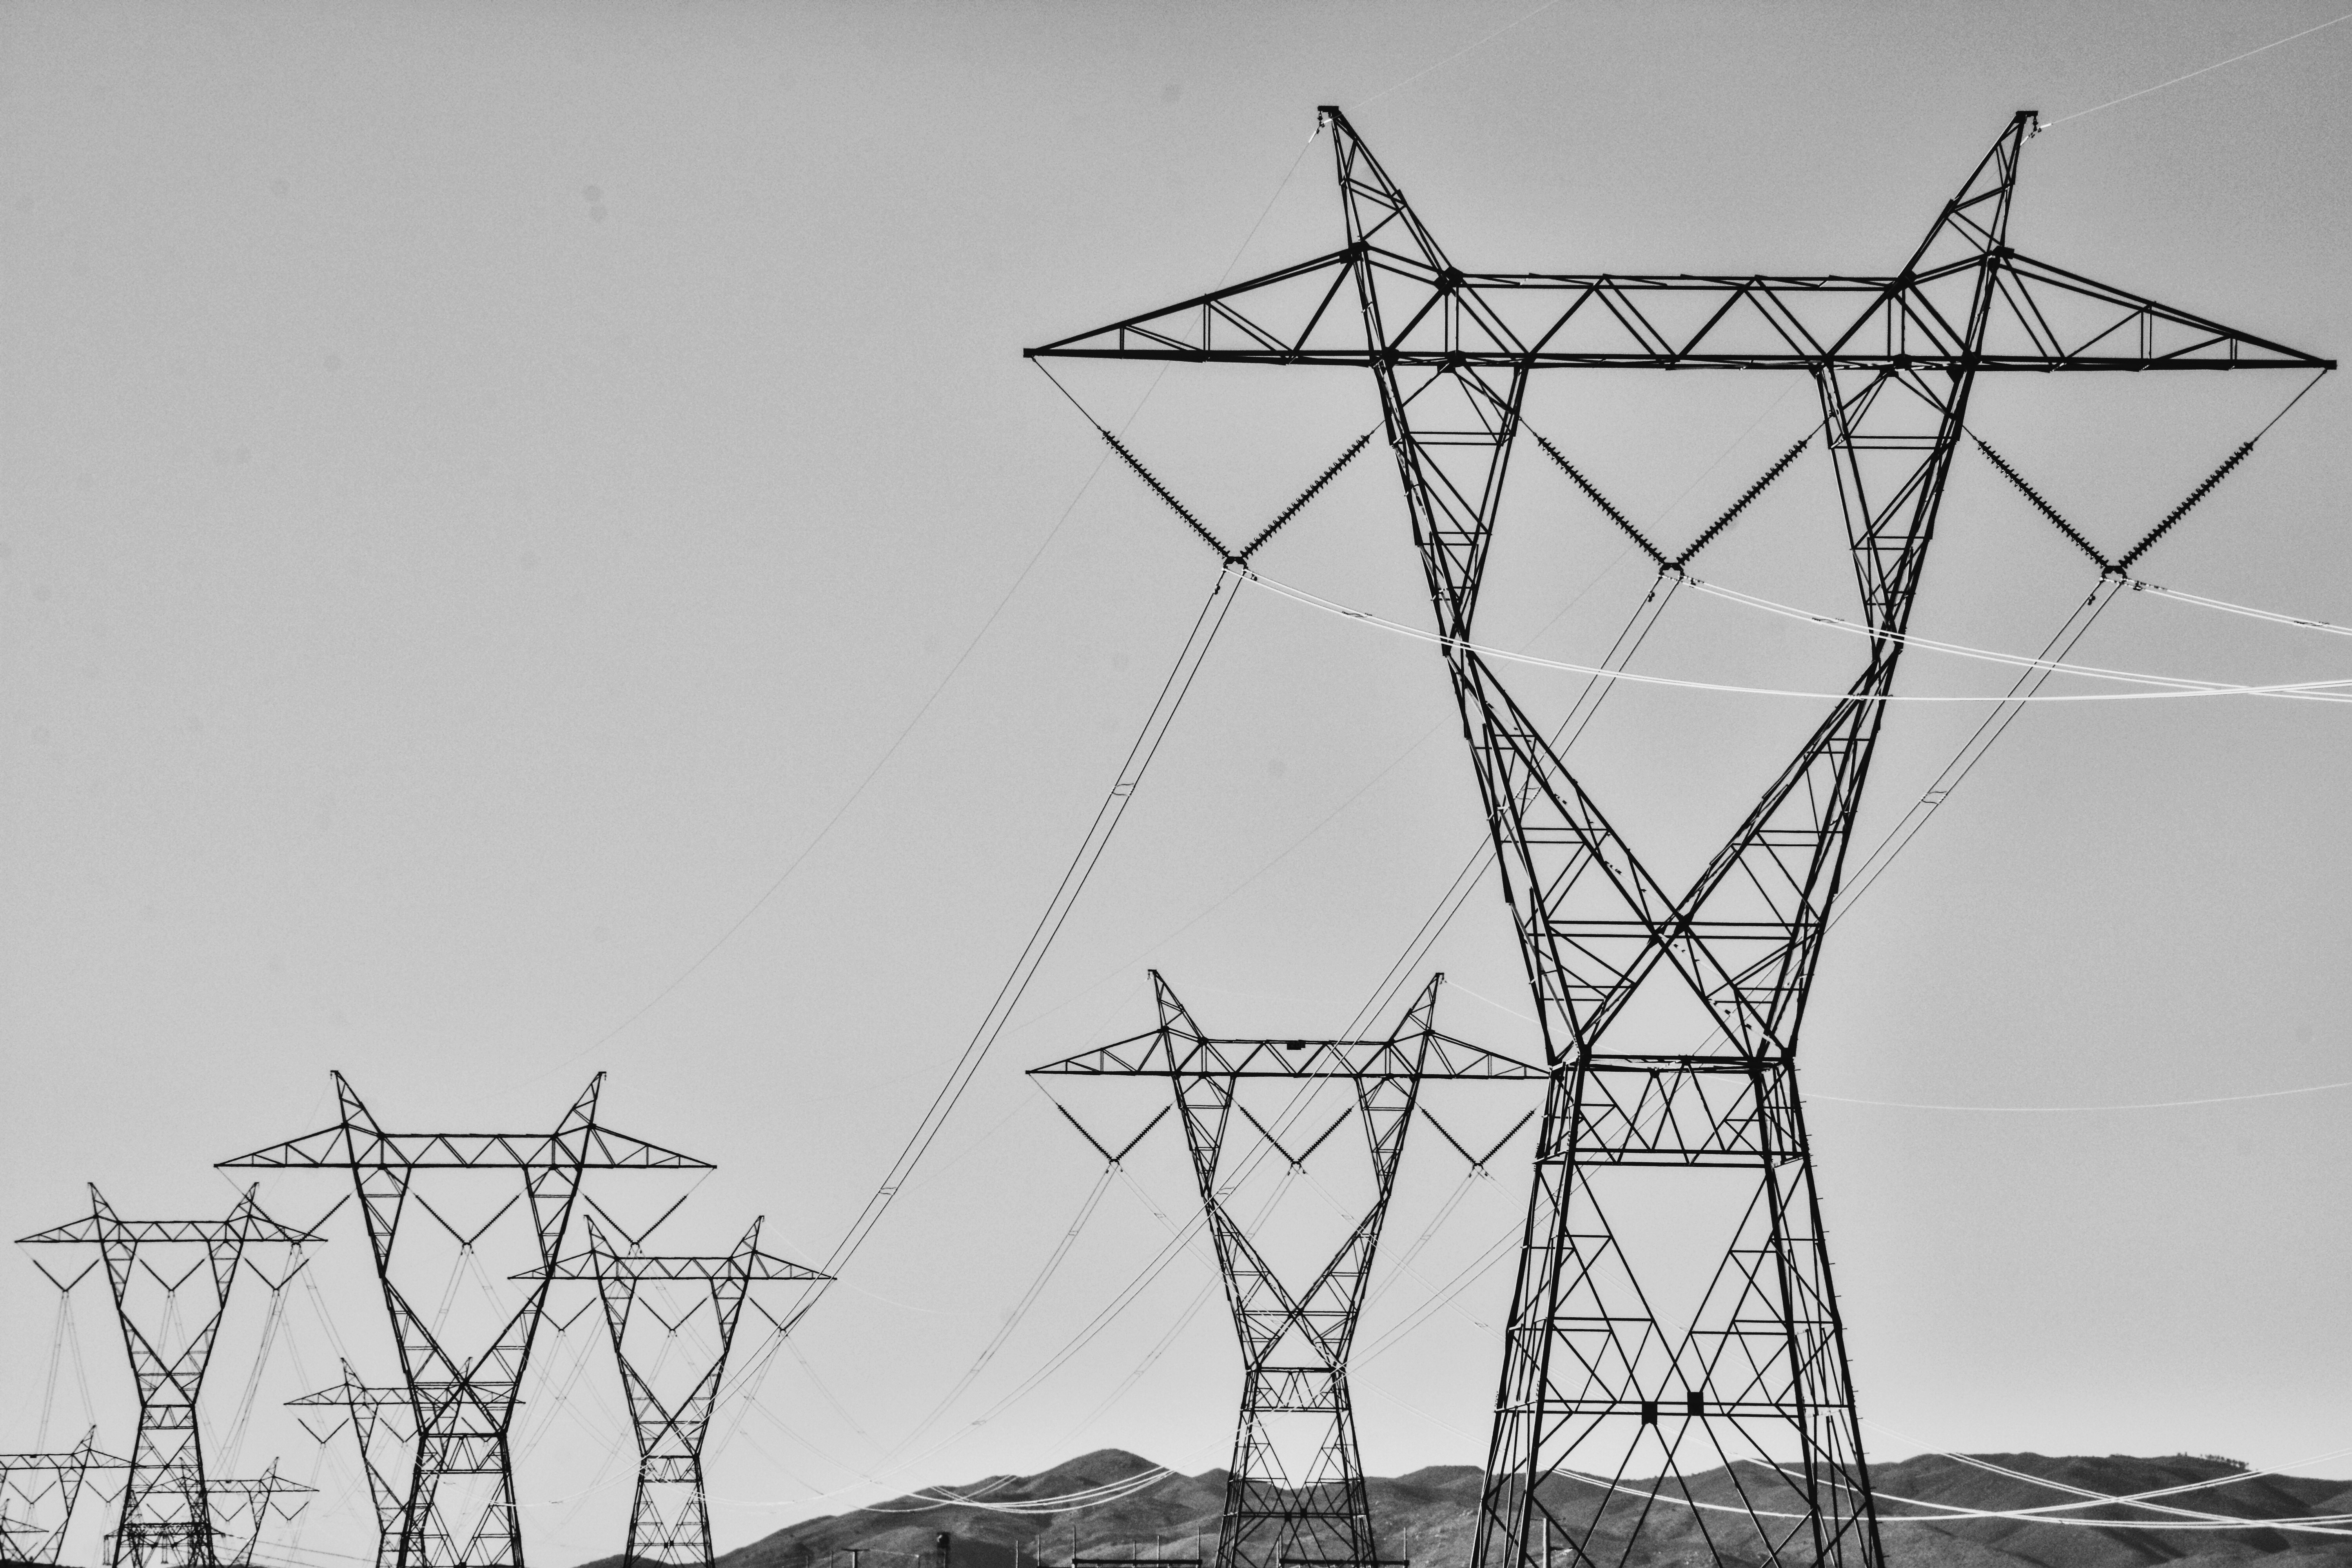
black and white, wind, line, tower, mast, electricity, monochrome, energy, transmission tower, monochrome photography, outdoor structure, electrical supply, overhead power line